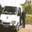
Label: bus